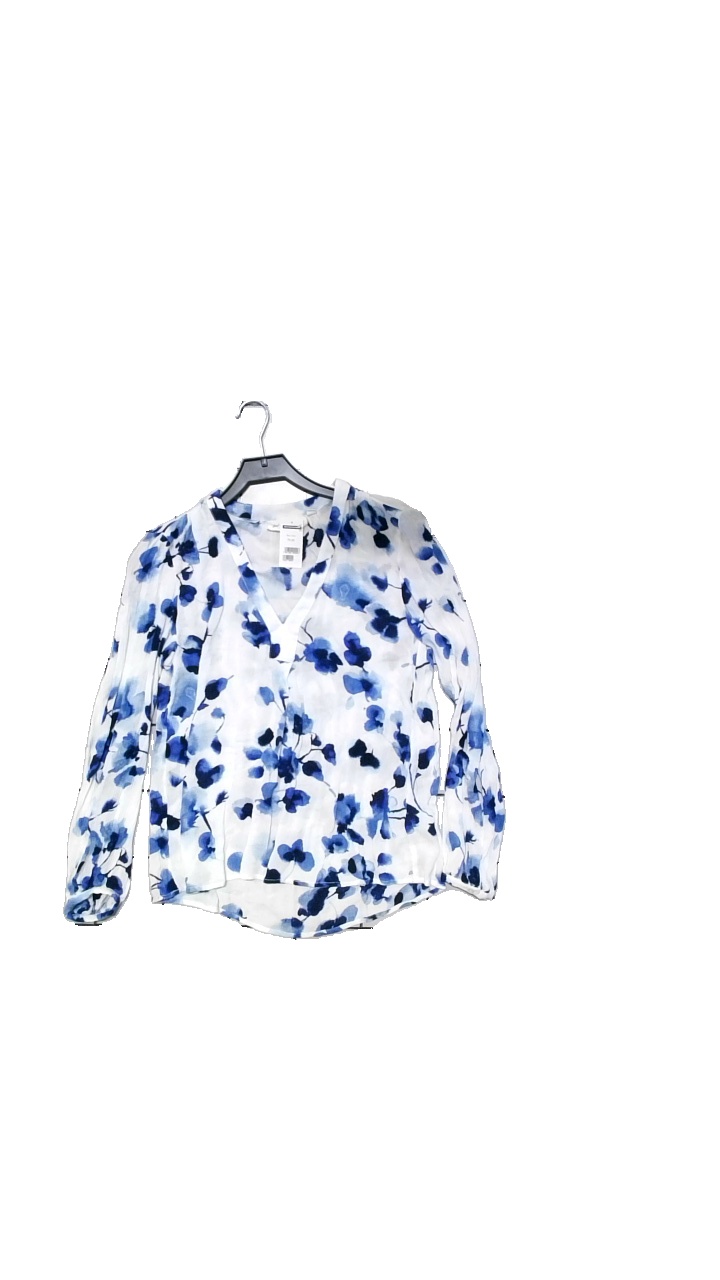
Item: Blouse (Ladies)
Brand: Logg (h&m)
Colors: Blue, Multicolor, White
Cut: Loose, V-collar
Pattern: Geometric print
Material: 100% viscose
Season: All
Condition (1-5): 4
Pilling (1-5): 4
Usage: Reuse
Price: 50-100